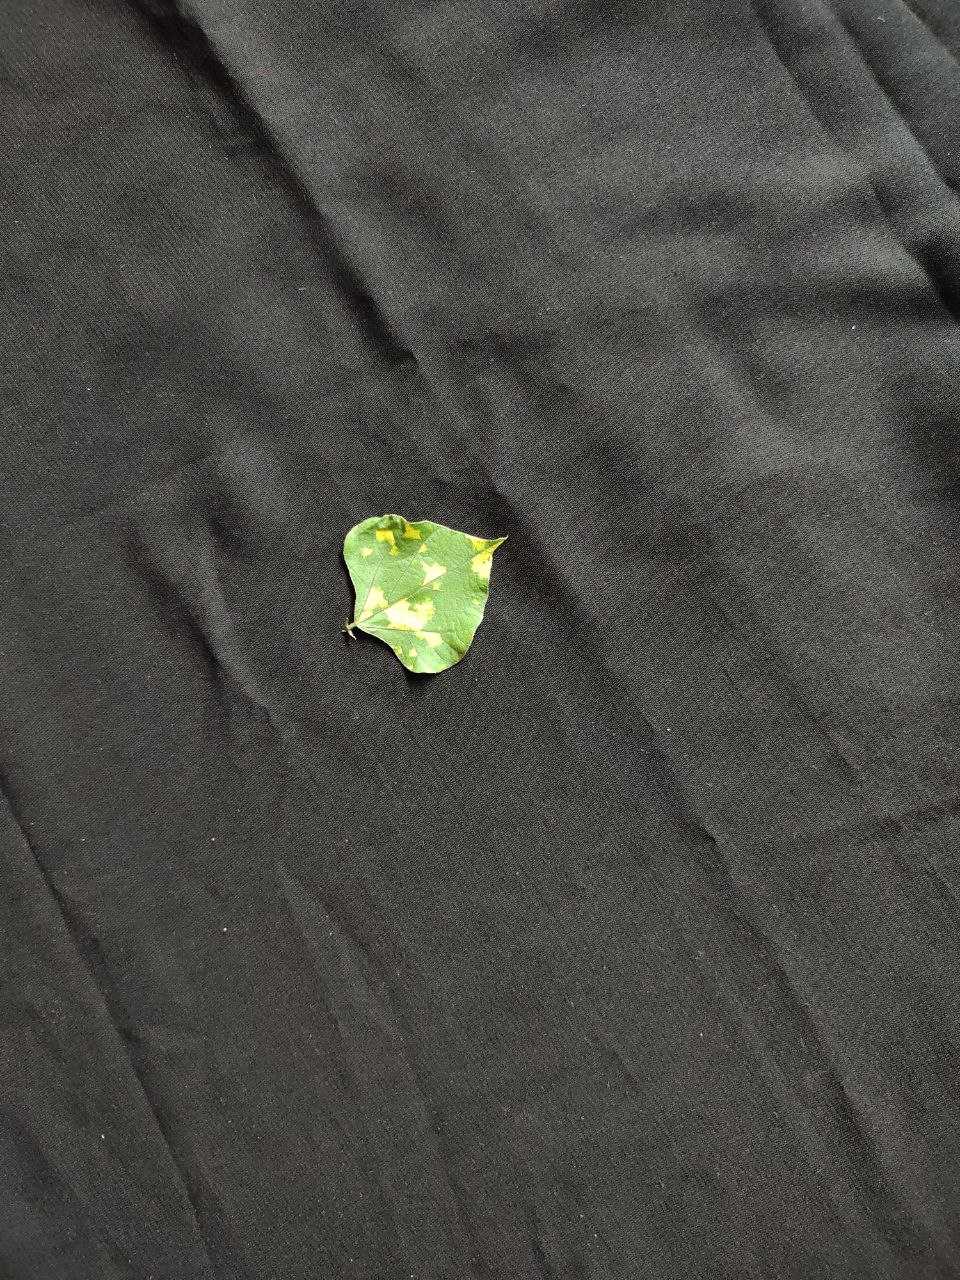
Crop: bean
Leaf condition: Mosaic Virus